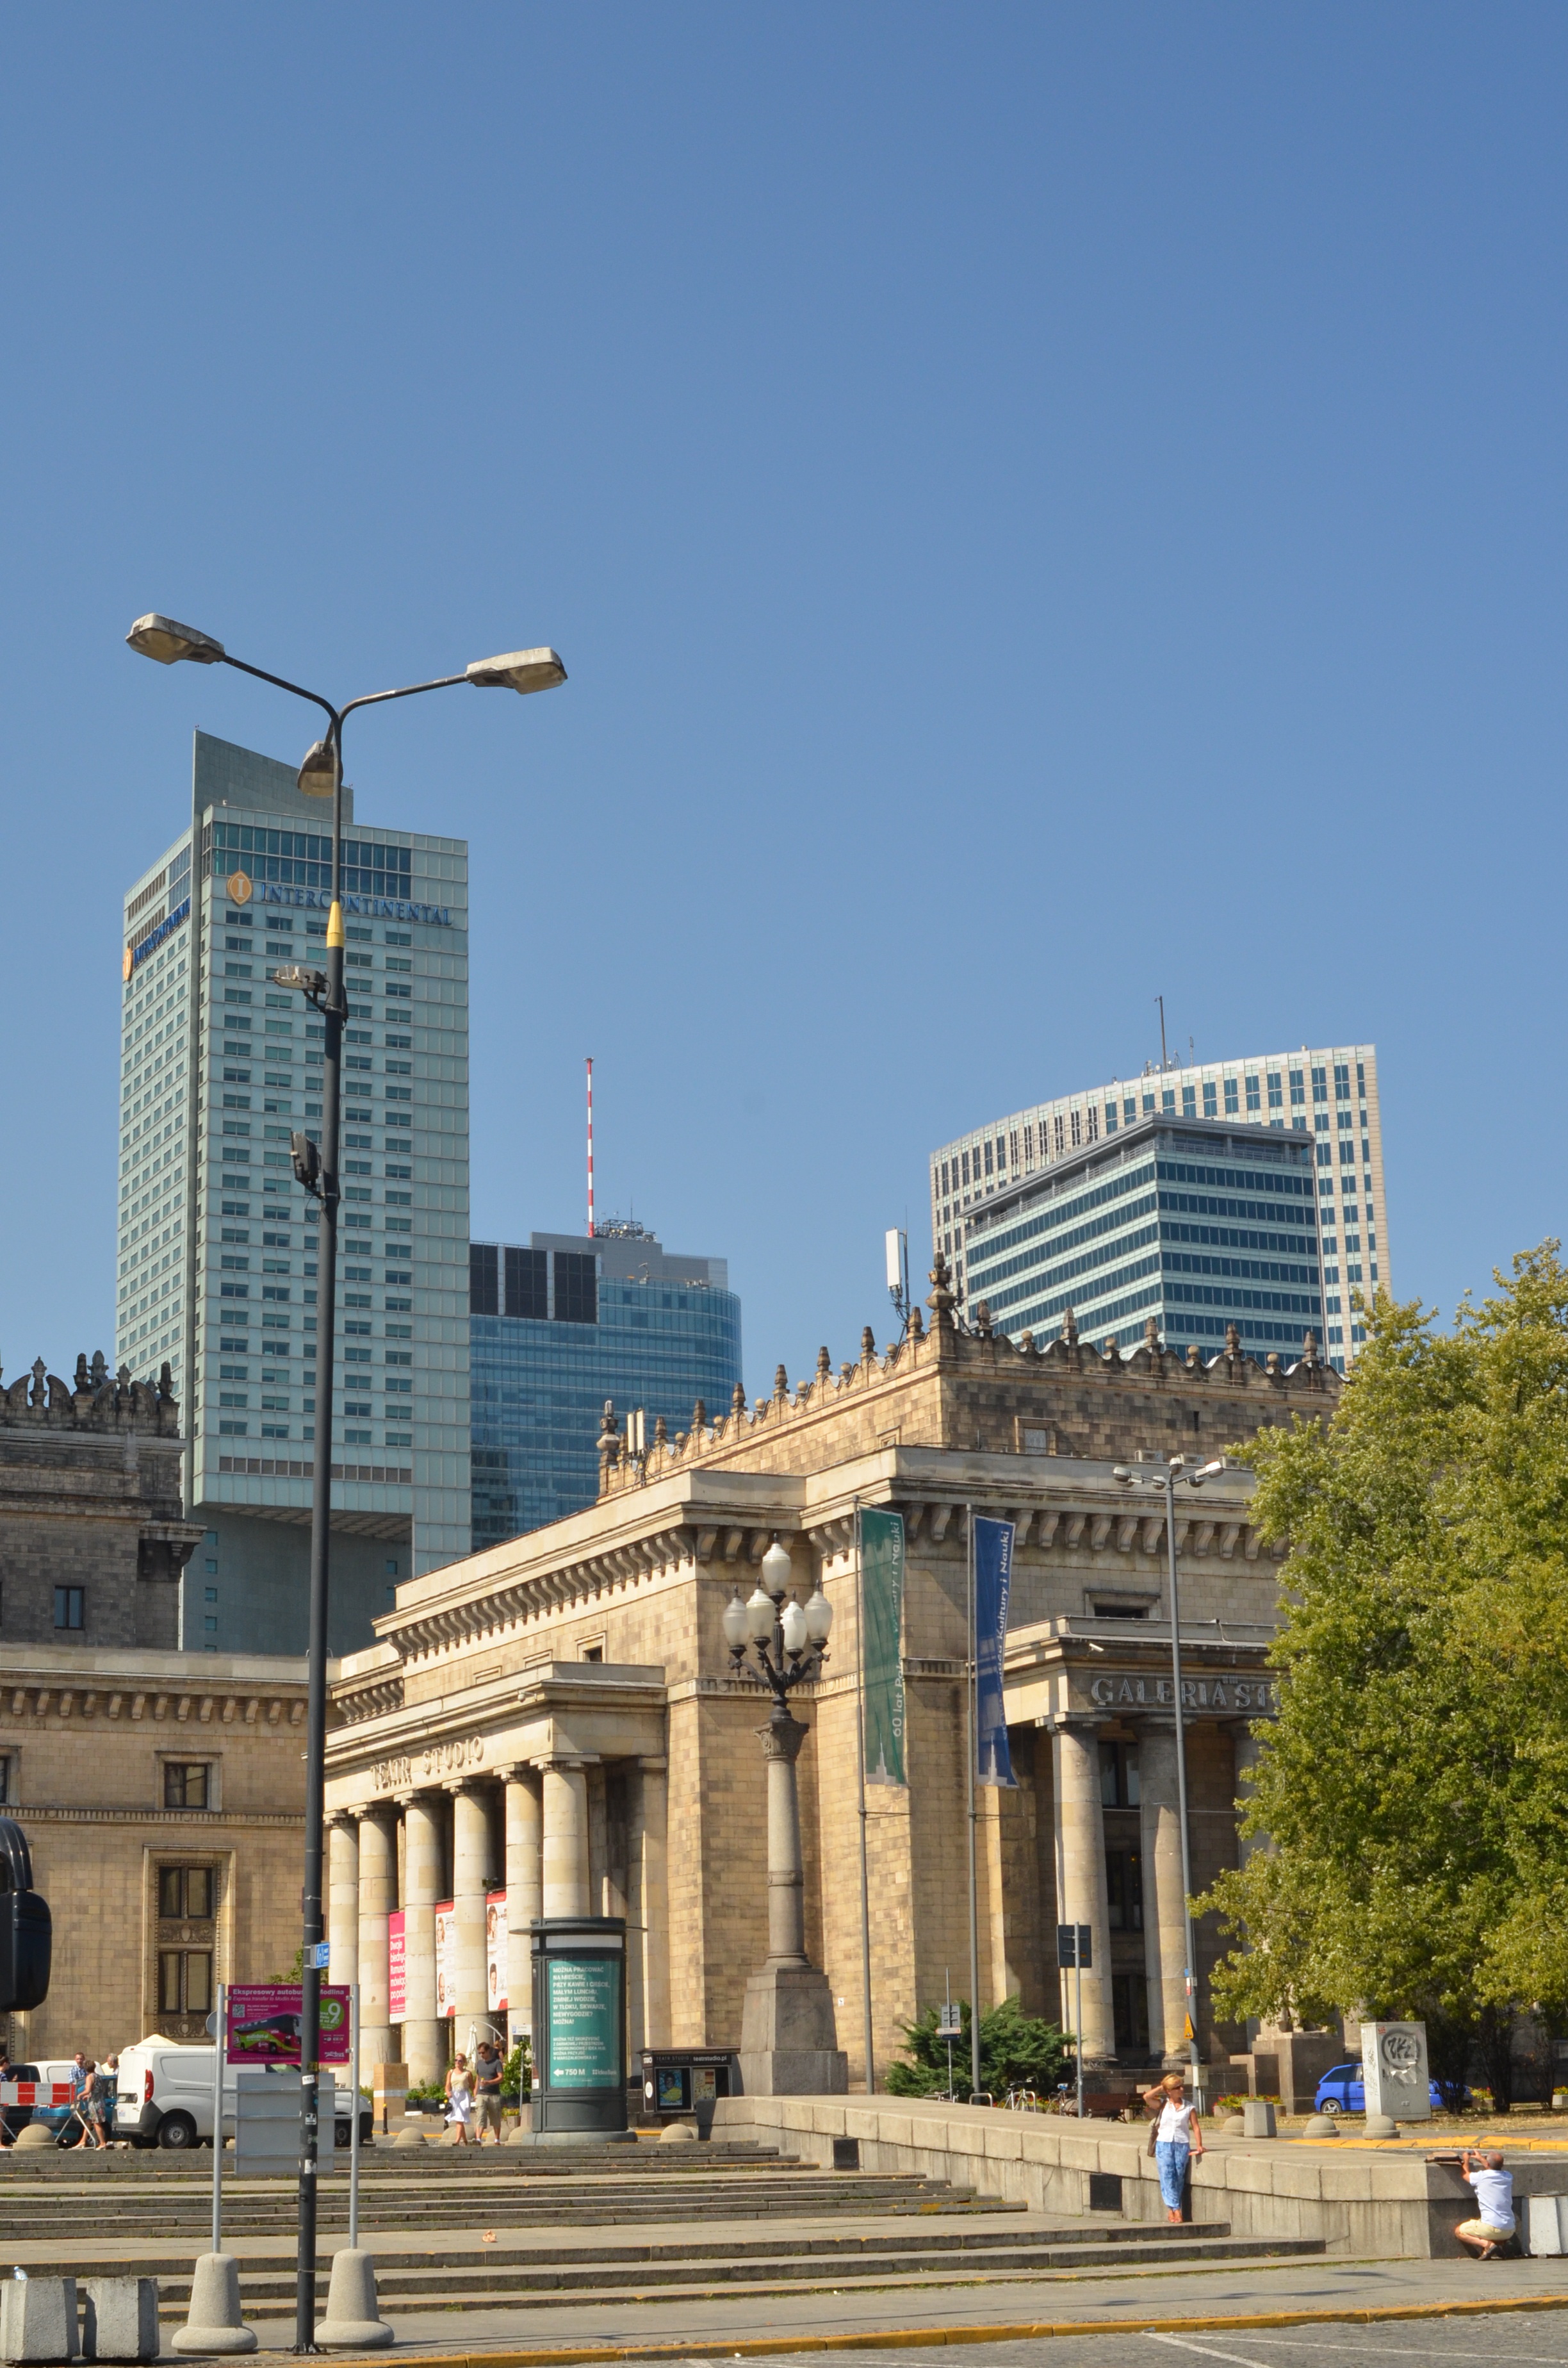
architecture, structure, skyline, street, building, city, skyscraper, cityscape, downtown, transport, plaza, landmark, tower block, skyscrapers, buildings, poland, town square, superstructure, the roofs, warsaw, big city, the skyscraper, the centre of, urban agglomeration, agglomeration, the city centre, high houses, urban area, palace of culture, children's parade, human settlement, metropolitan area